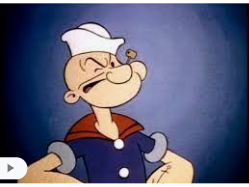
Portrait style: Cartoon Portrait